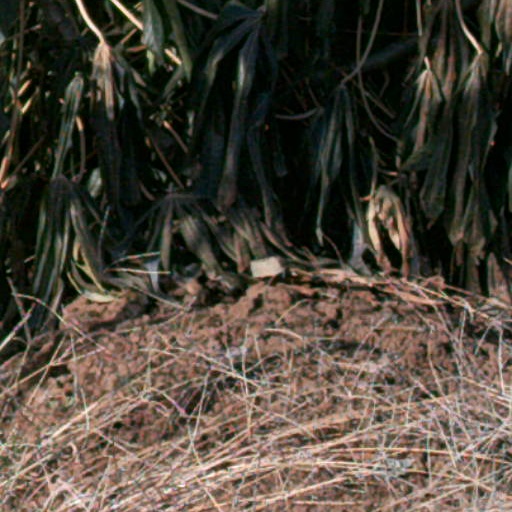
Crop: cassava